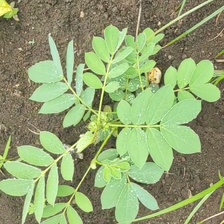
Weed species: Sicklepod_(Senna obtusifolia)